Sheikh Safi al-Din Khānegāh and Shrine Ensemble

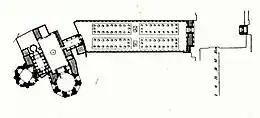
Plan of complex

The Mausoleum of Sheikh Safi was built by his son Sheikh Sadr al-Dīn Mūsā, after Sheikh Safi's death in 1334. It was constructed between the beginning of the 16th century and the end of the 18th century. The mausoleum, a tall, domed circular tower decorated with blue tiles, is approximately high. Beside it is the 17th-century Porcelain House preserving the sanctuary's ceremonial wares.